Book of Travels

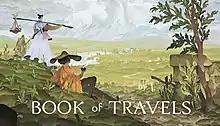

Book of Travels is a role-playing video game under development by Might and Delight. Unlike massively multiplayer online role-playing games (MMORPGs), "Book of Travels" limits the number of players on each server to create memorable meetings with players. The early access version was released for Windows, Mac, and Linux on October 11, 2021.